JVC

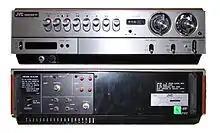
JVC HR-3300U VIDSTAR (1977)

In 1953, JVC became majority-owned by the Panasonic Corporation. Panasonic released its ownership in 2007.